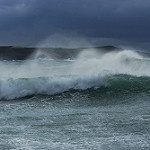
Label: sea